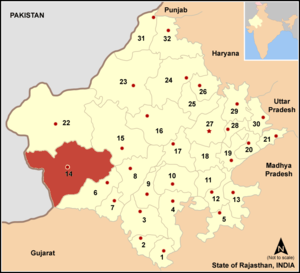
Barmer (distrikt)
Barmer-distriktet i Rajasthan
Barmer er et distrikt i staten Rajasthan i det nordlige Indien. Byen Barmer er distriktets hovedby.